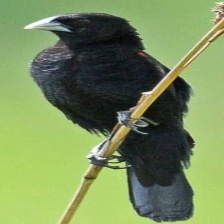
Species: FAN TAILED WIDOW
Scientific name: EUPLECTES AXILLARIS